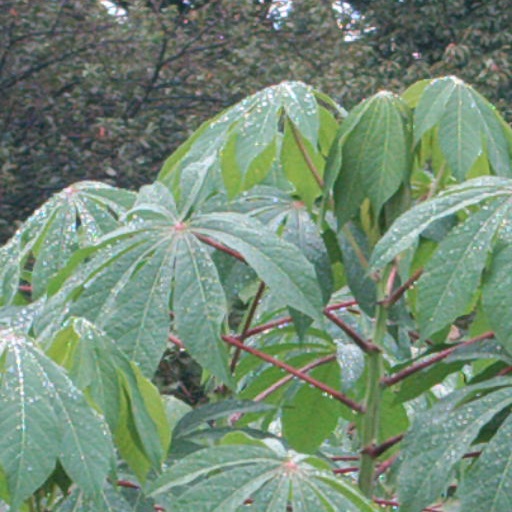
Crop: cassava